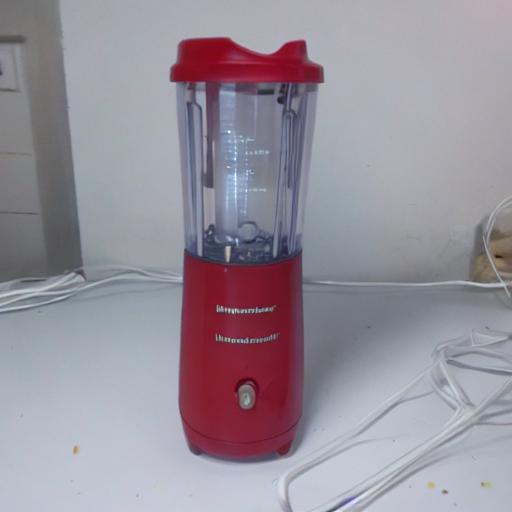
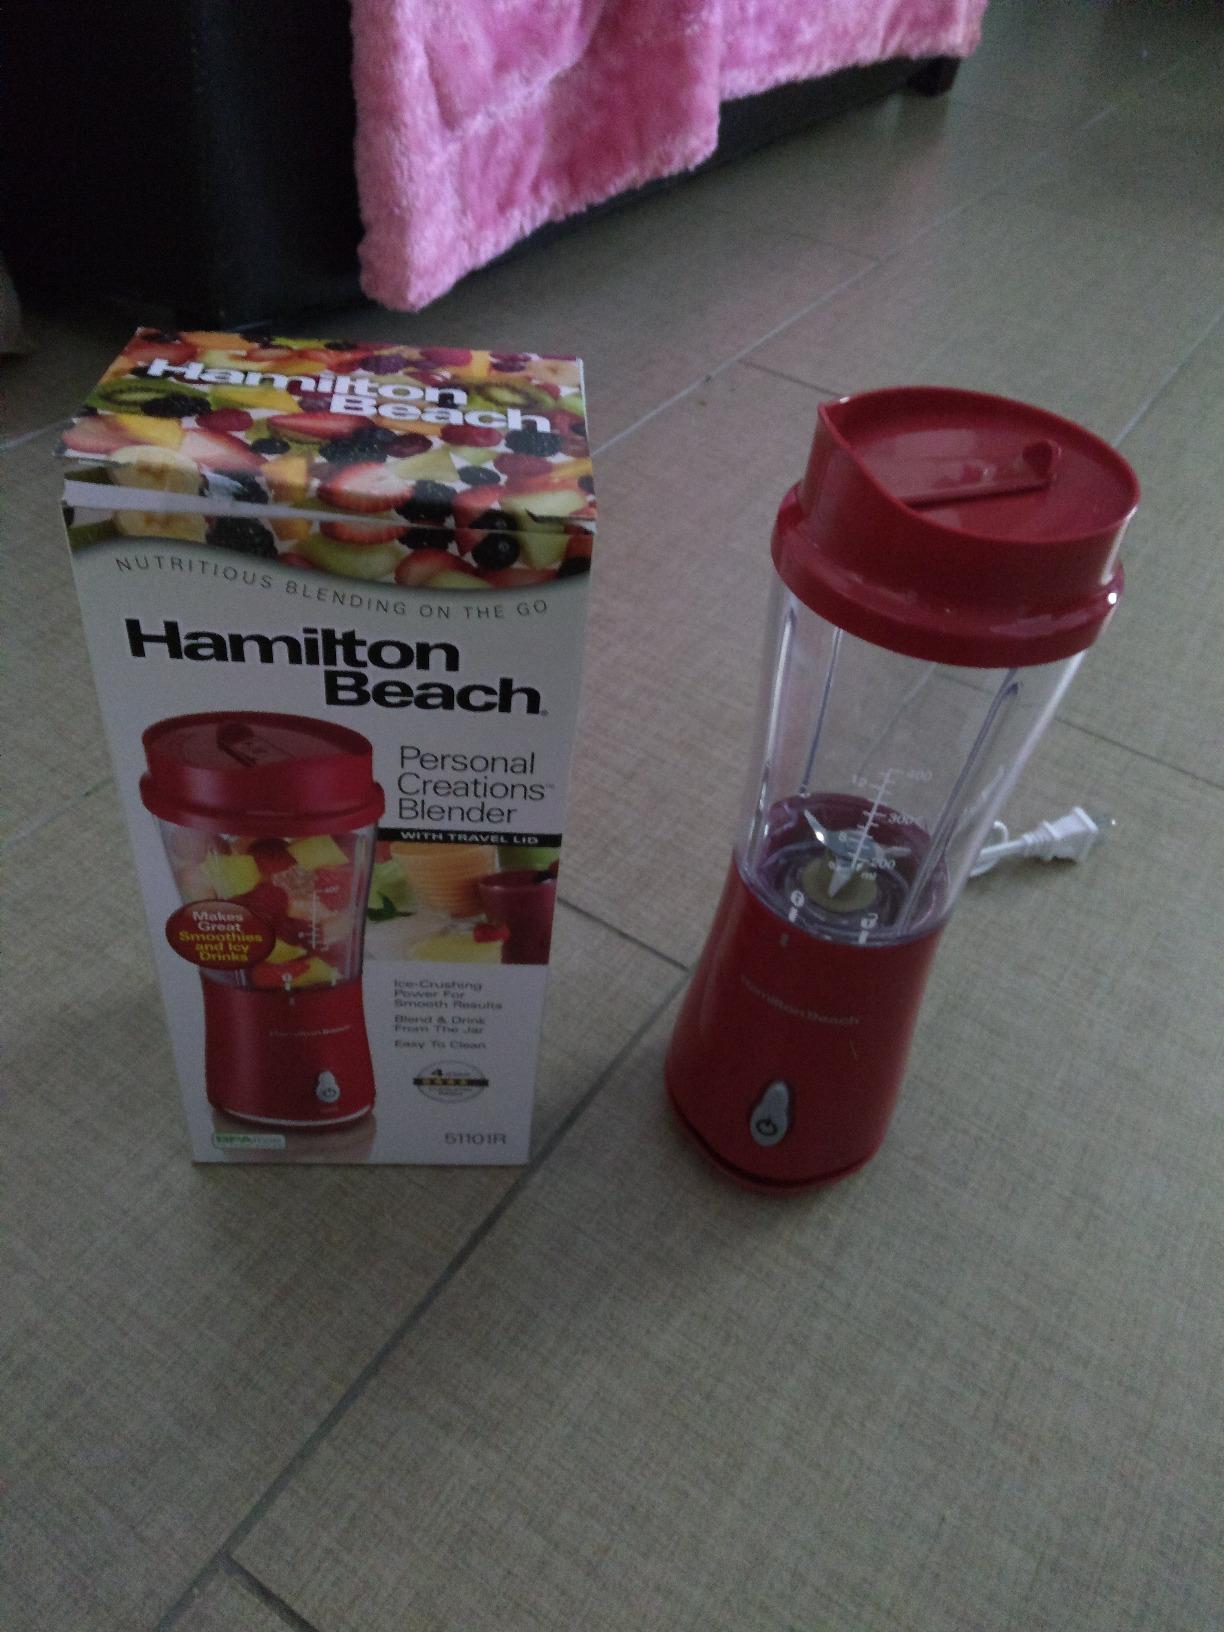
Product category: items_blender
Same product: no